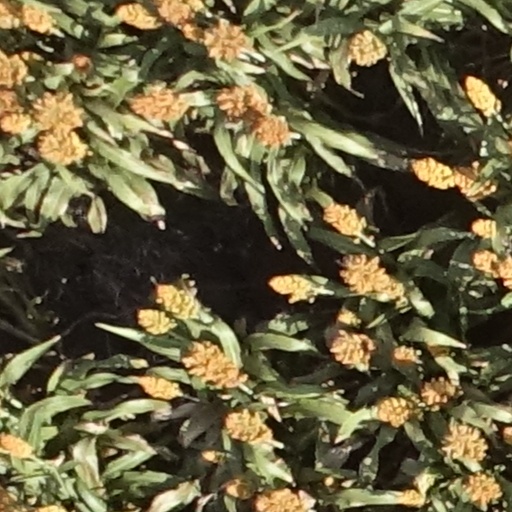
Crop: sorghum